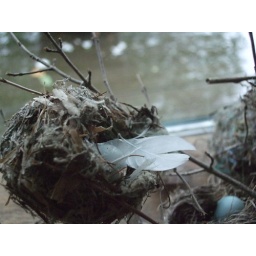
Fooling around on a rainy afternoon at the river house